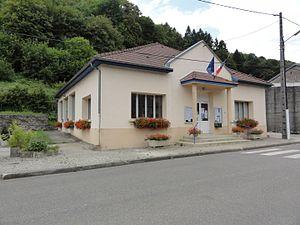
Montplonne (Meuse) mairie